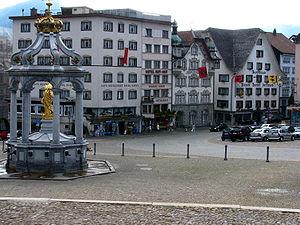
Einsiedeln est une commune suisse du canton de Schwytz, située dans le district d'Einsiedeln. L'image miraculeuse d'une Vierge noire qu'abrite son abbaye bénédictine a fait de la ville un important lieu de pèlerinage régional, et une étape sur la via Jacobi, soit le tronçon suisse du chemin vers Saint-Jacques-de-Compostelle, entre le lac de Constance et Genève vers Saint-Jacques-de-Compostelle.